Ongiara (ferry)

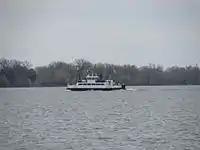
"Ongiara" in 2017

The Ongiara operates from the mainland ferry terminal over to Hanlan's Point and Wards Island terminals. The ferry can operate year-round as long as the inner harbour is ice free; it is the only ferry to operate in winter. Because of the Ongiara's small size, island residents are used to winds causing a hard docking.